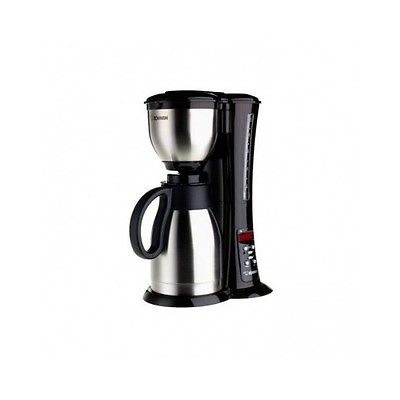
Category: coffee maker